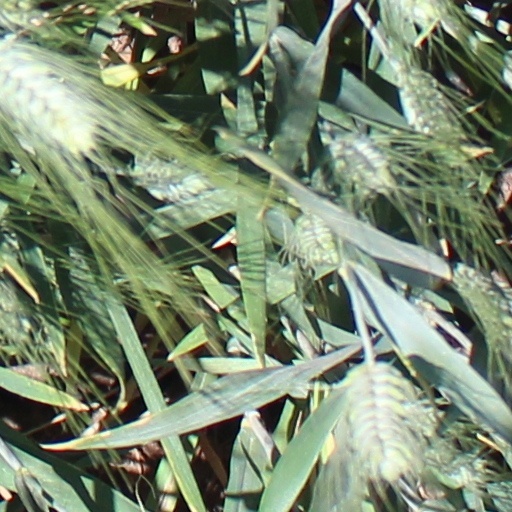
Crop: wheat